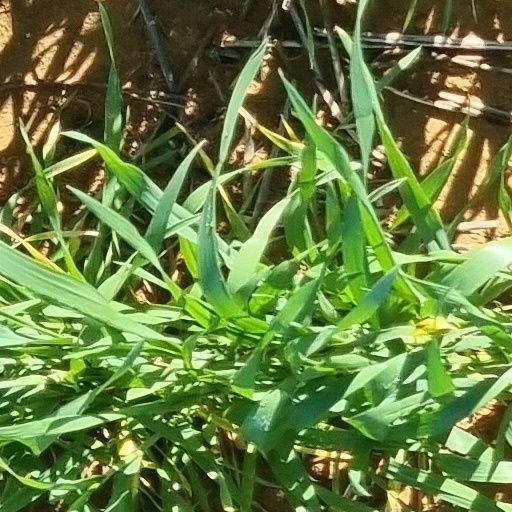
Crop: wheat